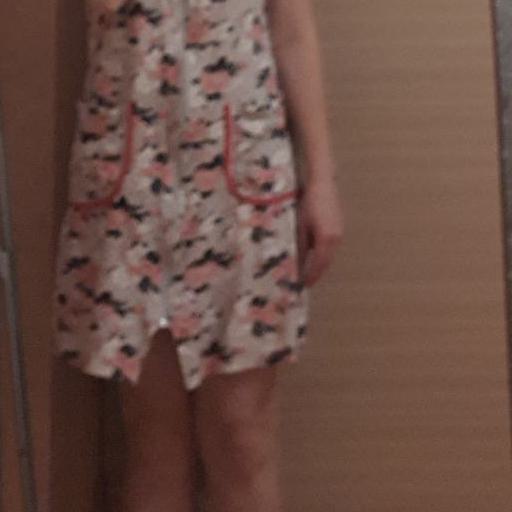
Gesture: no_gesture